Michael Collins (astronaut)

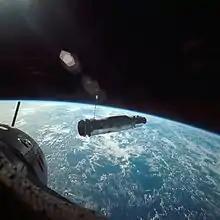
Rocket floating above Earth

A second burn of the Agena 10 engine at 03:58 on July 19 put them into the same orbit as Agena8, which had been launched for the Gemini8 mission on March 16. For his first EVA Collins did not leave the Gemini capsule, but stood up through the hatch with an ultraviolet camera. After he took the ultraviolet photos, Collins took photos of a plate they brought with them. They were used to compare photos taken in space with those taken in a laboratory. In his biography he said he felt at that moment like a Roman god riding the skies in his chariot.